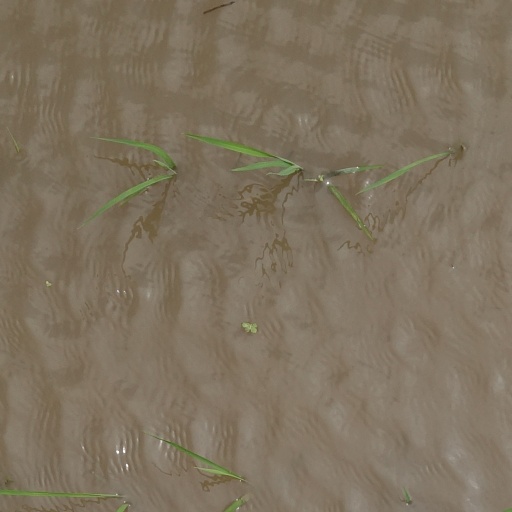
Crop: rice